Marian pilgrimage of Neviges

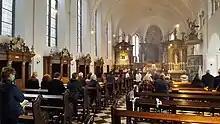
Church of the Immaculate Conception in Neviges

In September 1680, in the monastery of Dorsten, the Franciscan Antonius Schirley was praying in front of an image of the Immaculate Conception when he heard a voice with the message: "Take me to the Hardenberg, there I will be venerated".